Sherlock Holmes: A Game of Shadows

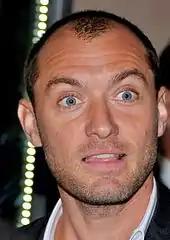
Jude Law in January 2012 at the film's French premiere in Paris

"Sherlock Holmes: A Game of Shadows" was released on 16 December 2011 in Canada, Mexico, Russia, the United States, and the United Kingdom; on 25 December 2011 in most other countries; and on 5 January 2012 in Australia, Poland, and Spain.